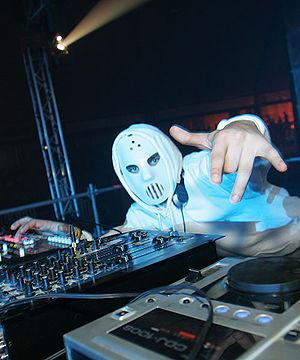
Angerfist, de son vrai nom Danny Masseling, né le 20 juin 1981 à Almere, Flevoland, est un producteur et disc jockey de techno hardcore et gabber néerlandais. En début de carrière, il fait paraître son premier EP, intitulé Criminally Insane E.P., en 2002, sous le nom d'Angerfist, au label Overload Records. En 2006, Minne Roos se joint à lui uniquement durant ses apparitions lors d'events durant lesquels ses participations se feront fort remarquées. Cette même année, il publie son premier album studio, Pissin' Razorbladez.